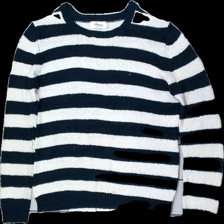
View: front
Type: Sweater
Category: Ladies
Brand: Not in the list
Brand text on label: Agnes Collection
Colors: White, Blue
Material: 63% Acryl 37% Nylon
Pattern: Striped
Cut: Regular
Size: M
Season: All
Stains: Major
Damage: stains
Damage location: top center
Damage 2: stains
Damage 2 location: middle center
Damage 3: stains
Damage 3 location: bottom center
Price range: <50
Recommended usage: Export
Description: Striped knitted swetaer